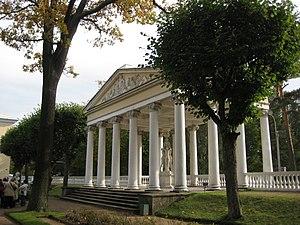
Le parc de Pavlovsk est un parc urbain situé autour du palais de Pavlovsk à Saint-Pétersbourg en Russie. Ce parc à l'anglaise ponctué de fabriques et de pavillons néo-classiques a une superficie de 600 hectares. Le parc est organisé en neuf secteurs de superficies différentes.